Chang'e 4

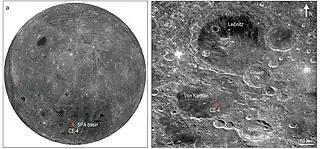
Chang'e 4 landing zone location on the far side of the Moon, which is not visible from Earth due to tidal locking.

The Chinese Lunar Exploration Program is designed to be conducted in four phases of incremental technological advancement: The first is simply reaching lunar orbit, a task completed by Chang'e 1 in 2007 and Chang'e 2 in 2010. The second is landing and roving on the Moon, as Chang'e 3 did in 2013 and Chang'e 4 did in 2019. The third is collecting lunar samples from the near-side and sending them to Earth, a task Chang'e 5 completed in 2020, and Chang'e 6 that completed in 2024. The fourth phase consists of development of a robotic research station near the Moon's south pole.